Sensitive but unclassified

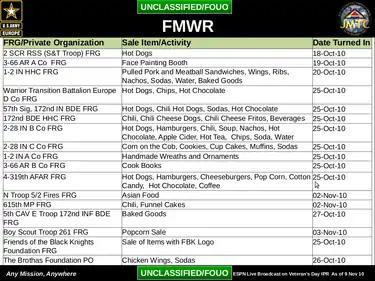
A menu for a party, marked FOUO

Sensitive But Unclassified (SBU) is a designation of information in the United States federal government that, though unclassified, often requires strict controls over its distribution. SBU is a broad category of information that includes material covered by such designations as For Official Use Only (FOUO), Law Enforcement Sensitive (LES), Sensitive Homeland Security Information, Sensitive Security Information (SSI), Critical Infrastructure Information (CII), etc. It also includes Internal Revenue Service materials like individual tax records, systems information, and enforcement procedures. Some categories of SBU information have authority in statute or regulation (e.g. SSI, CII) while others, including FOUO, do not.